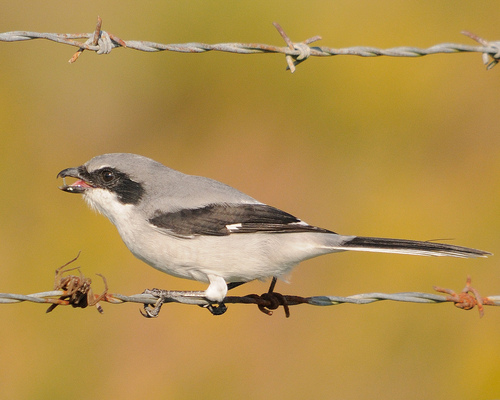
a bird with a downward hooked bill, gray covering its crown and back, and white covering its breast and belly.
a bird with a small, downward hooked bill, black eyebrow, and gray breast.
this tiny bird has a white chest, black wing, gray back, black beak, and black and gray head.
this bird has a white belly and breast with a black superciliary and primaries.
a small gray and black bird with a black beak.
this particular bird has a white belly and breasts and black secondaries
this is a tiny, mostly grey and white bird, he has beady eyes as well.
this bird has black and white secondaries, grey coverts, and black and white inner and outer retrices.
this small bird has grey head, dark brown wings and small feet.
this bird has wings that are grey and black and has a white belly
Species: Loggerhead Shrike